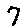
Label: 7